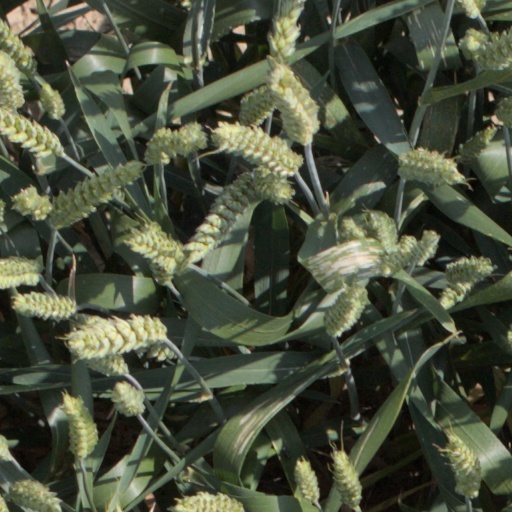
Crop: wheat